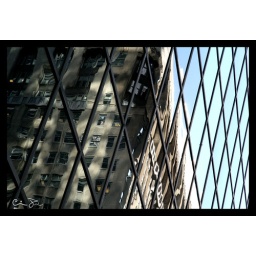
reflection of the civic opera house in a Hulmut Jahn building